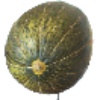
Label: melon_piel_de_sapo